Crane vessel

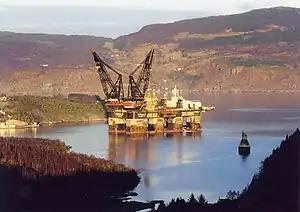
in a Norwegian fjord

A revolving derrick barge is a slewing crane mounted on a barge, which can be rotated independently of the hull when carrying a load. These are highly versatile, but also expensive, complex, and have some limitations, particularly in the sea states in which they can safely operate. They are usually operated from a fixed position, and use the slewing and luffing capabilities of the derrick to position the crane tip for picking and setting the load